Diamonds Adrift

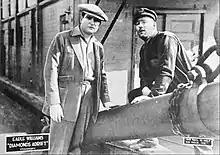

Diamonds Adrift is a 1921 American silent romantic comedy film directed by Chester Bennett and starring Earle Williams, Beatrice Burnham and Otis Harlan.